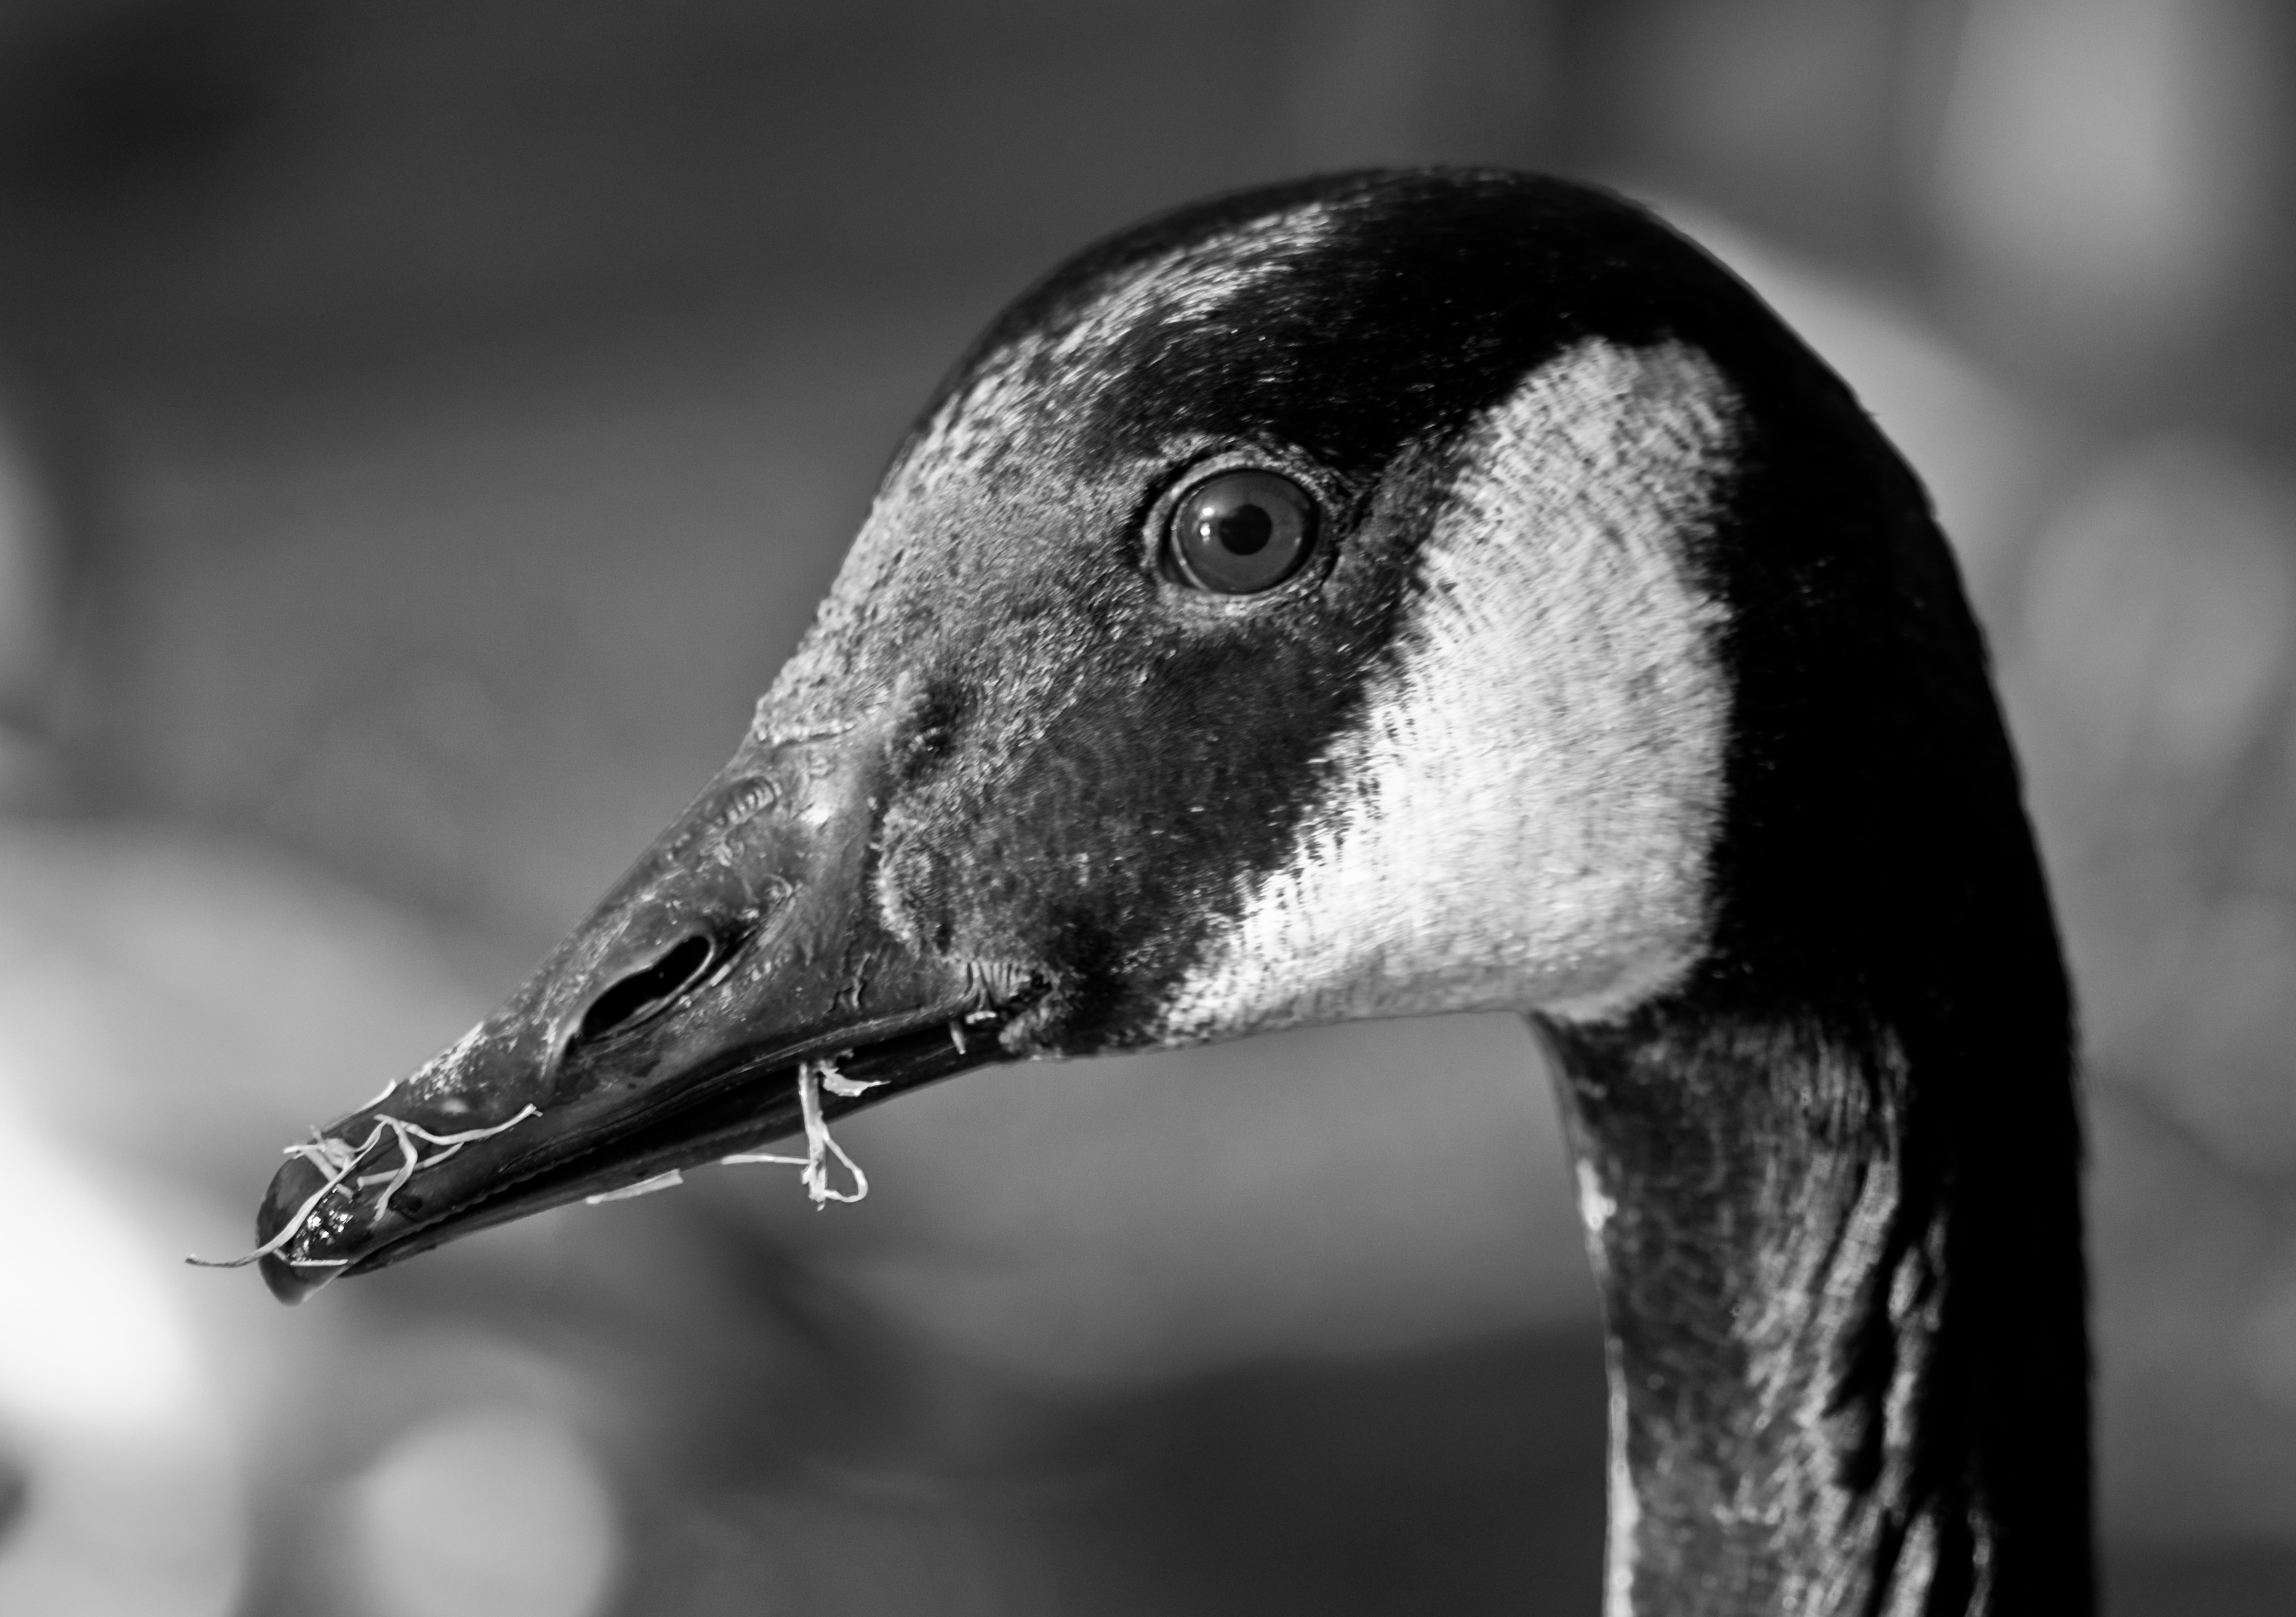
bird, wing, black and white, photography, wildlife, beak, black, monochrome, fauna, close up, swan, duck, goose, vertebrate, waterfowl, water bird, canada goose, monochrome photography, ducks geese and swans